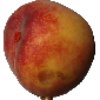
Label: Peach 1